Sierra Nevada Corporation

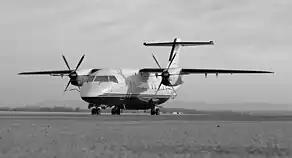

In 2015, Sierra Nevada Corporation acquired 328 Support Services GmbH (328 SSG) and with it the maintenance rights and type certificates for the Dornier 328 and Fairchild-Dornier 328JET. Later in 2015 an agreement was reached for the Turkish government to build the aircraft in Turkey as the T328 and TR328 and for Turkey to develop enlarged 60-70 seat "628" models, under the Turkish Regional Jet project. First flights were anticipated in 2019, but the project was abandoned in 2017. SNC and 328 SSG would continue exploring revivals of the 328 and 328JET.